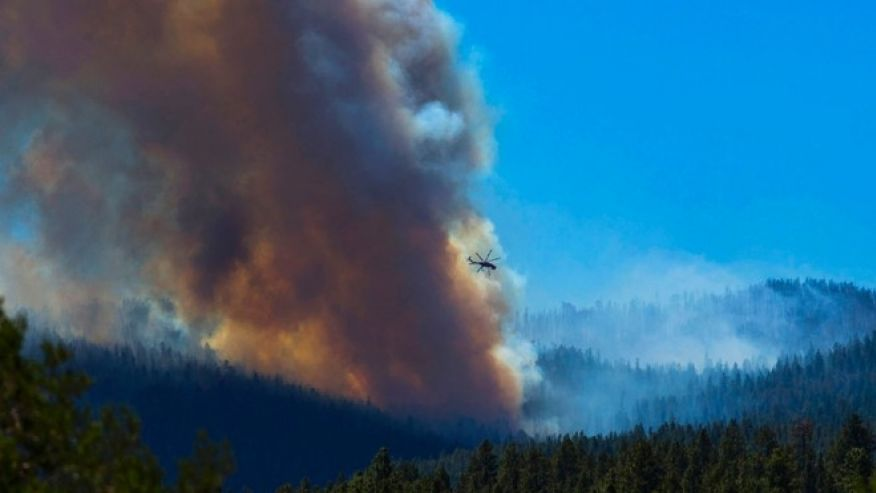
Fire: no
Smoke: yes